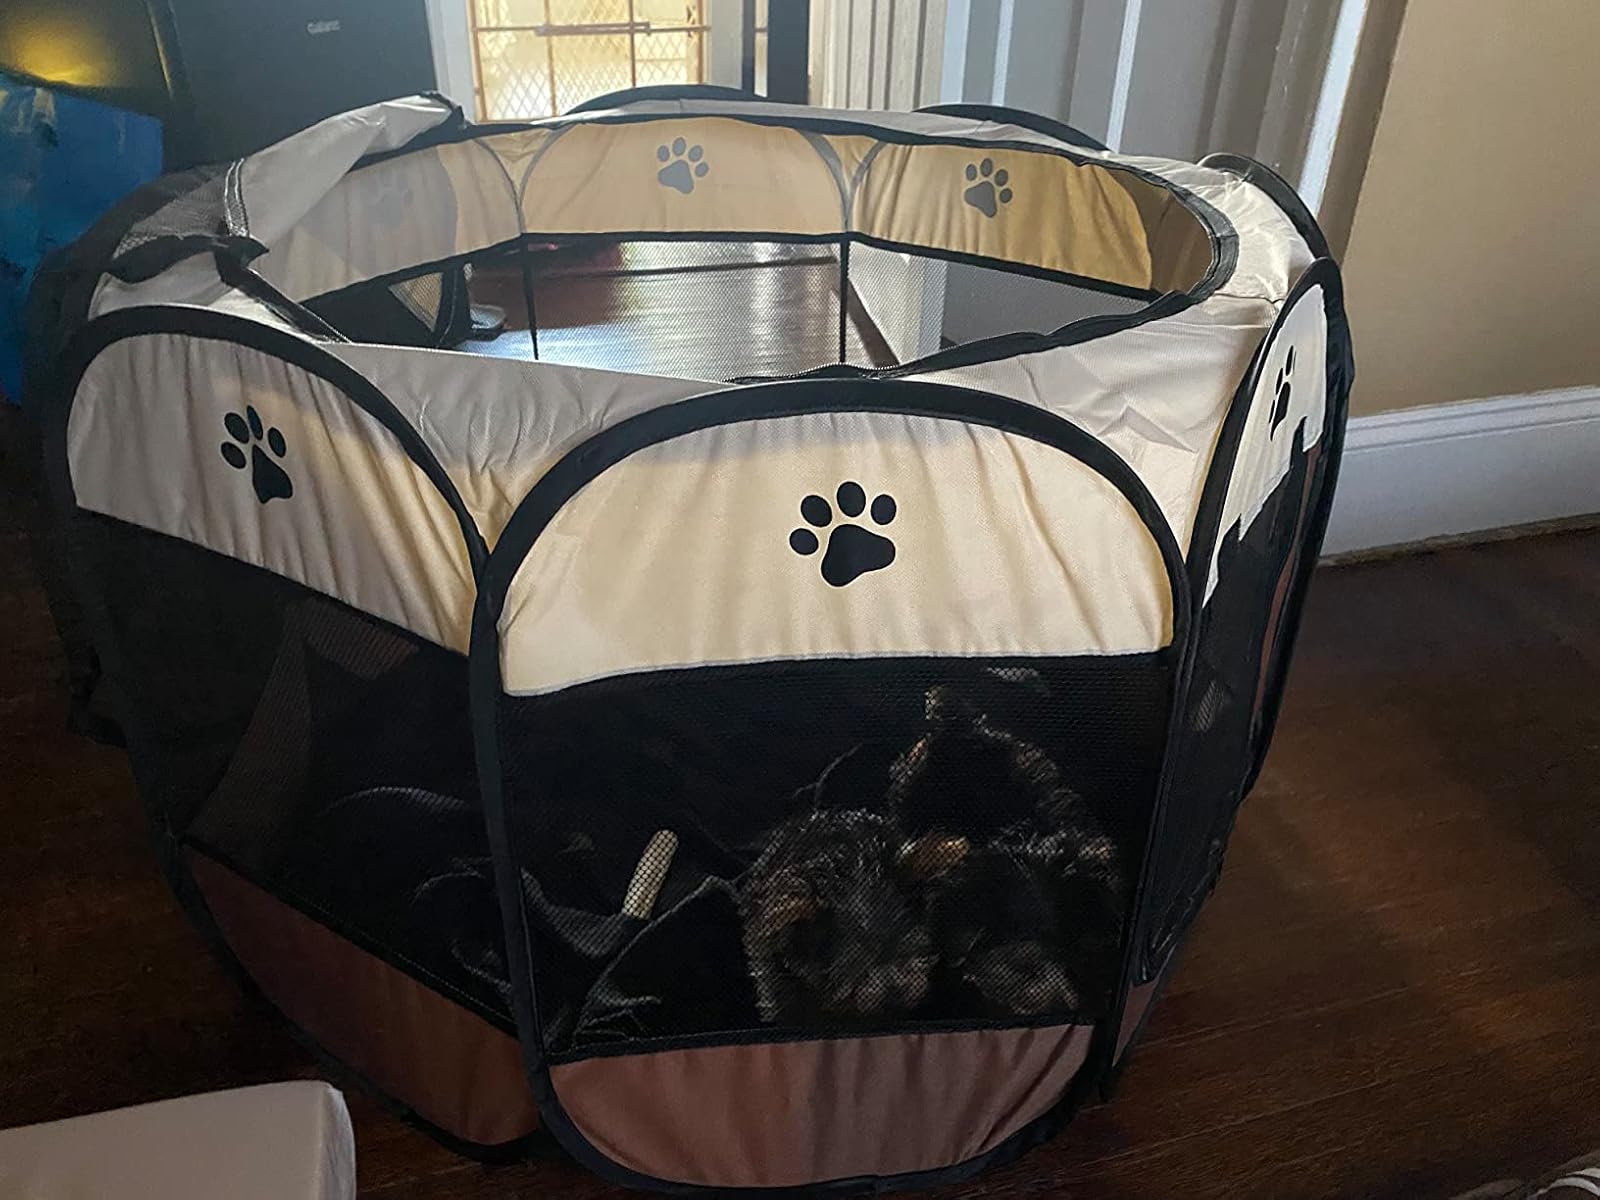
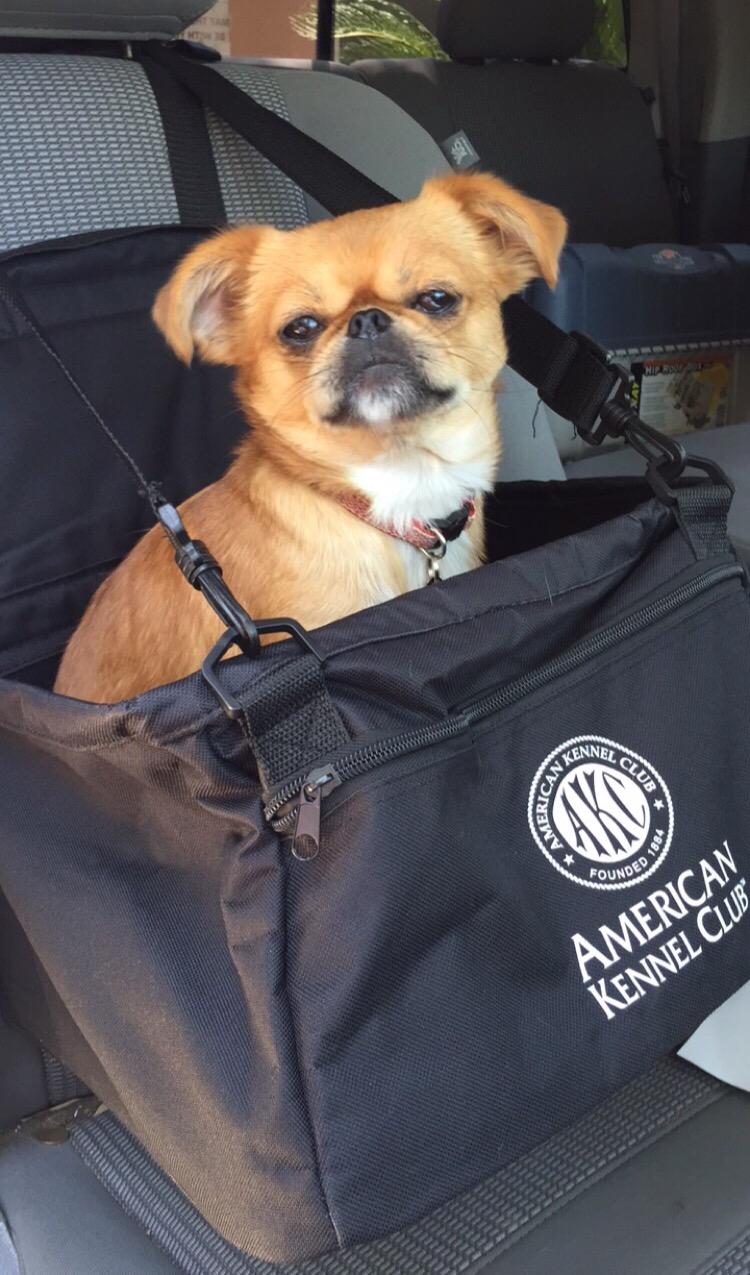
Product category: items_kennel
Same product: no